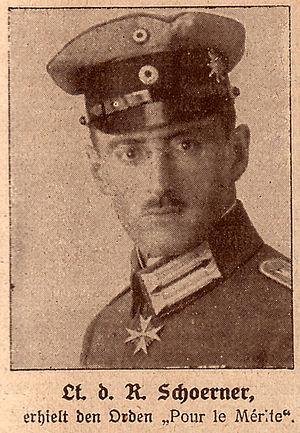
Ferdinand Schörner est un général allemand, promu Generalfeldmarschall dans les derniers jours de la Seconde Guerre mondiale, notamment en raison de sa fidélité indéfectible à l'égard de Hitler.